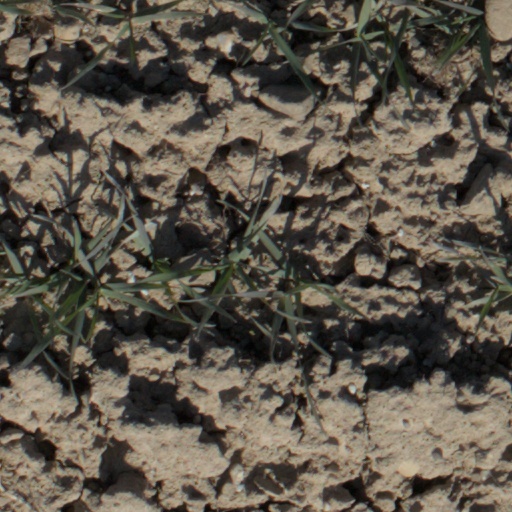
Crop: wheat